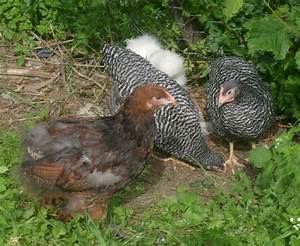
Label: chicken